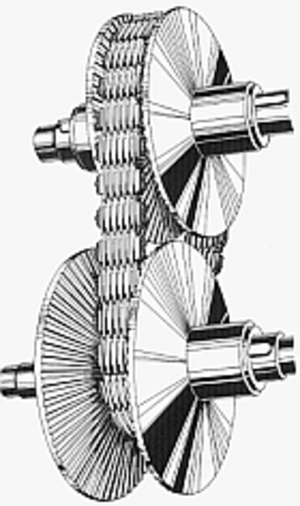
Un variateur de vitesse mécanique ou transmission à variation continue est un dispositif mécanique permettant de faire varier continûment le rapport de démultiplication d'un arbre moteur à un arbre mené. Il est utilisé en remplacement d'une boîte de vitesses. Dans le monde automobile, il est connu sous son acronyme anglais : CVT.
Cet article s'intéresse au fonctionnement de l'automobile dans sa globalité ou plus exactement au fonctionnement d'un véhicule automobile ainsi qu'à ses différents organes, périphériques et éléments constitutifs essentiels.